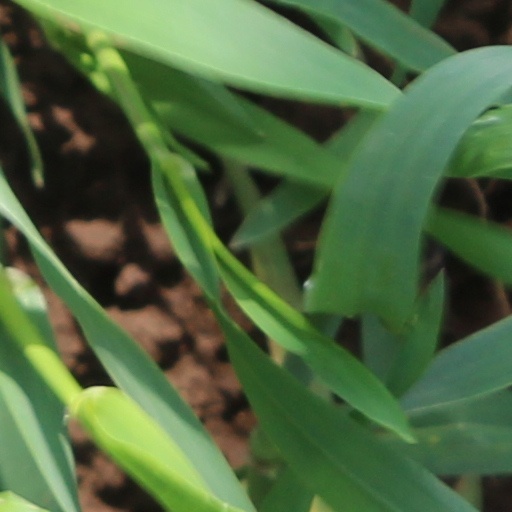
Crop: wheat